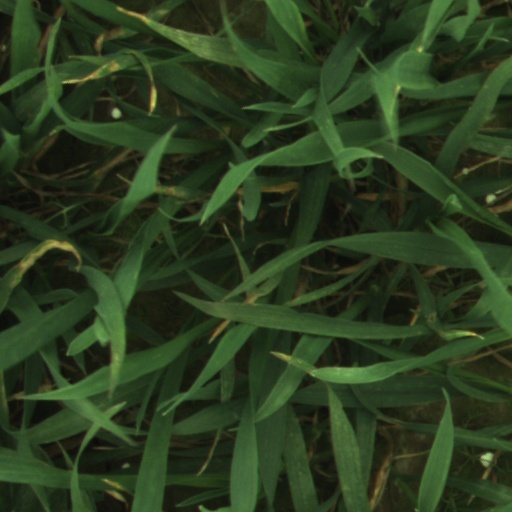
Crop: wheat